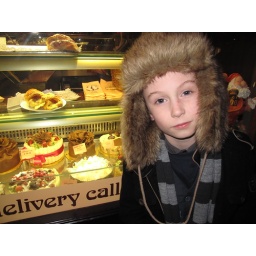
cakes in old compton street